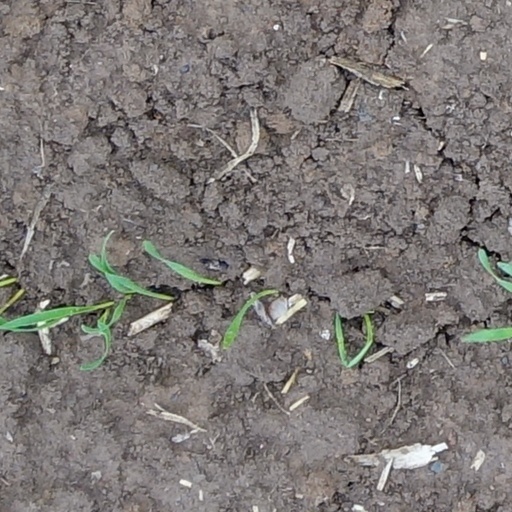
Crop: wheat